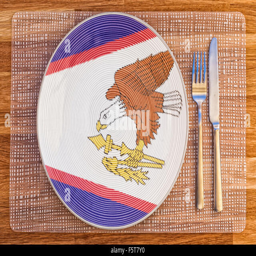
dinner plate with the flag on it for your international food and drink concepts